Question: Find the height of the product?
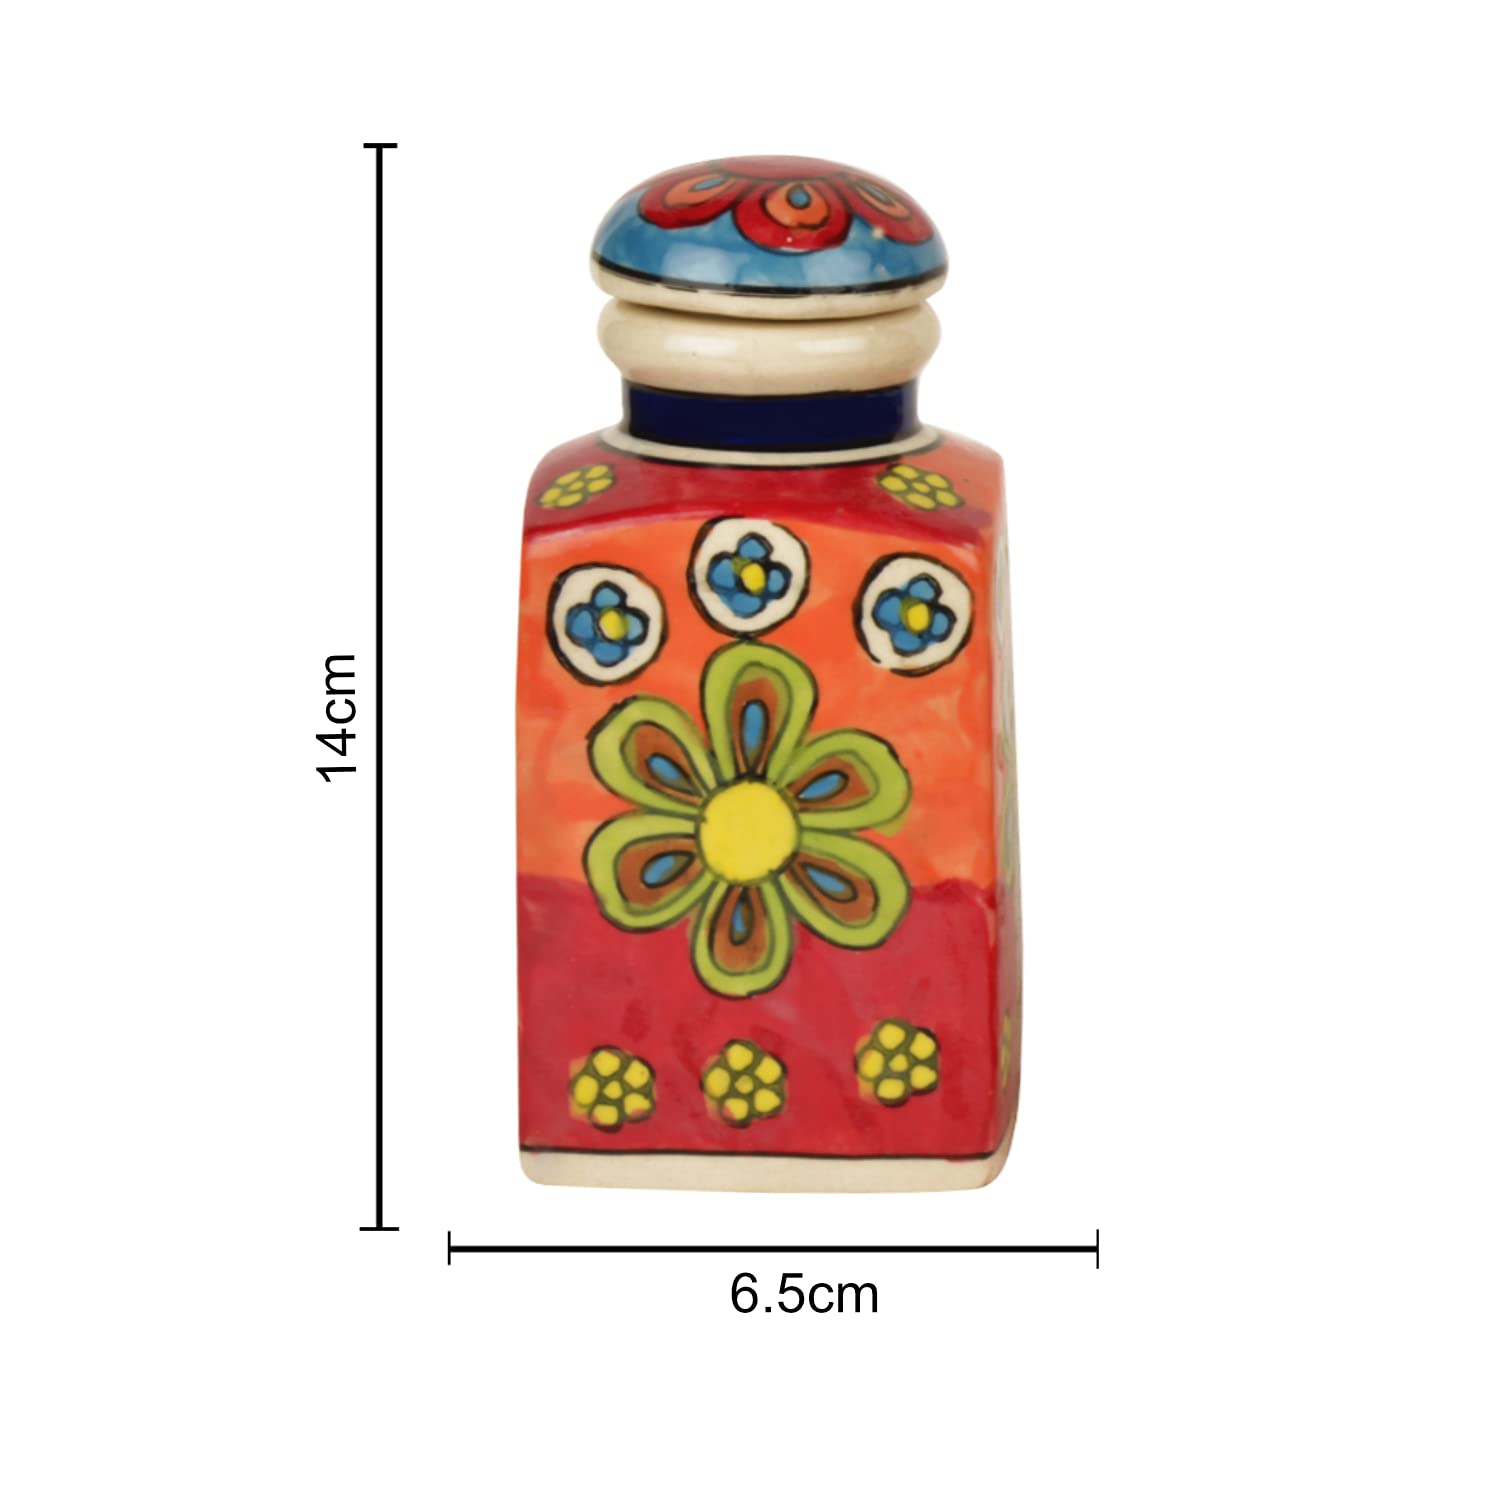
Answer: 14.0 centimetre